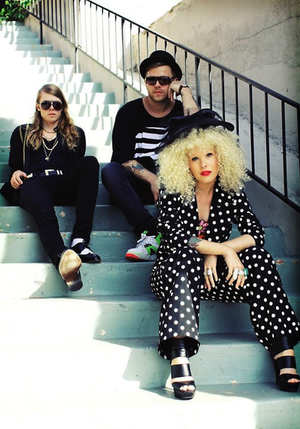
Svala Björgvinsdóttir, aussi connue sous le nom de Svala, Svala Björgvins, ou Kali, est une chanteuse et auteur-compositeur islandaise.